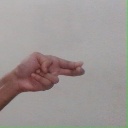
अक्षर: ह